Cerealis

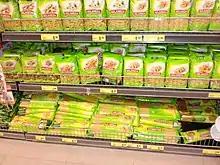
Milaneza brand products at a supermarket

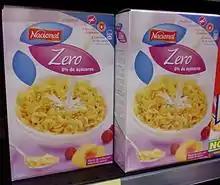
Nacional cereals

Cerealis is a Portuguese food producer and the biggest milling company in Portugal, headquartered in Maia, and founded in 1919 as a cereal processing company. Cerealis Group has two divisions, food producer Cerealis Produtos Alimentares and miller Cerealis Moagens which produce and commercialise a range of products including pasta, biscuits, cornflakes as well as providing milled wheat flour and rye flour to the food manufacturing sector. Cerealis Group is a privately owned company and owns the Portuguese well-known brands "Milaneza" and "Nacional". The company's exporting branch, Cerealis Internacional, exports the groups's products, and has its main clients in the United Kingdom, France, Belgium, Luxembourg, Germany, Switzerland, United States, Canada, Angola, Mozambique, Cape Verde, São Tomé and Príncipe, Cuba, South Africa, and Libya. In 2007, about 200,000,000 euros of products were exported by Cerealis.